Al-Rashid of Morocco

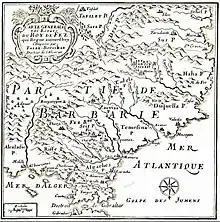
The Germain Mouette ”Bougiman” map of the "Maghrib al Aqsa" (Morocco), as reproduced in ""Les sources inédites de l'Histoire du Maroc", Deuxième Série France. Volume II"

In Taza, Moulay Rashid offered his services to Ali Soliman, sheikh of Quiviane. Soliman first gave Moulay Rashid charge of his palace; over time, he entrusted him with his finances, making him Chief House Steward and Chief Justice Secretary.